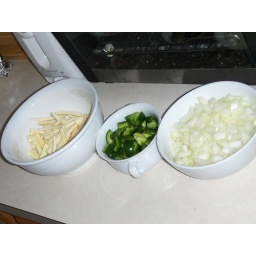
study in green and white 2008 (prepped veggies in ceramic bowls)